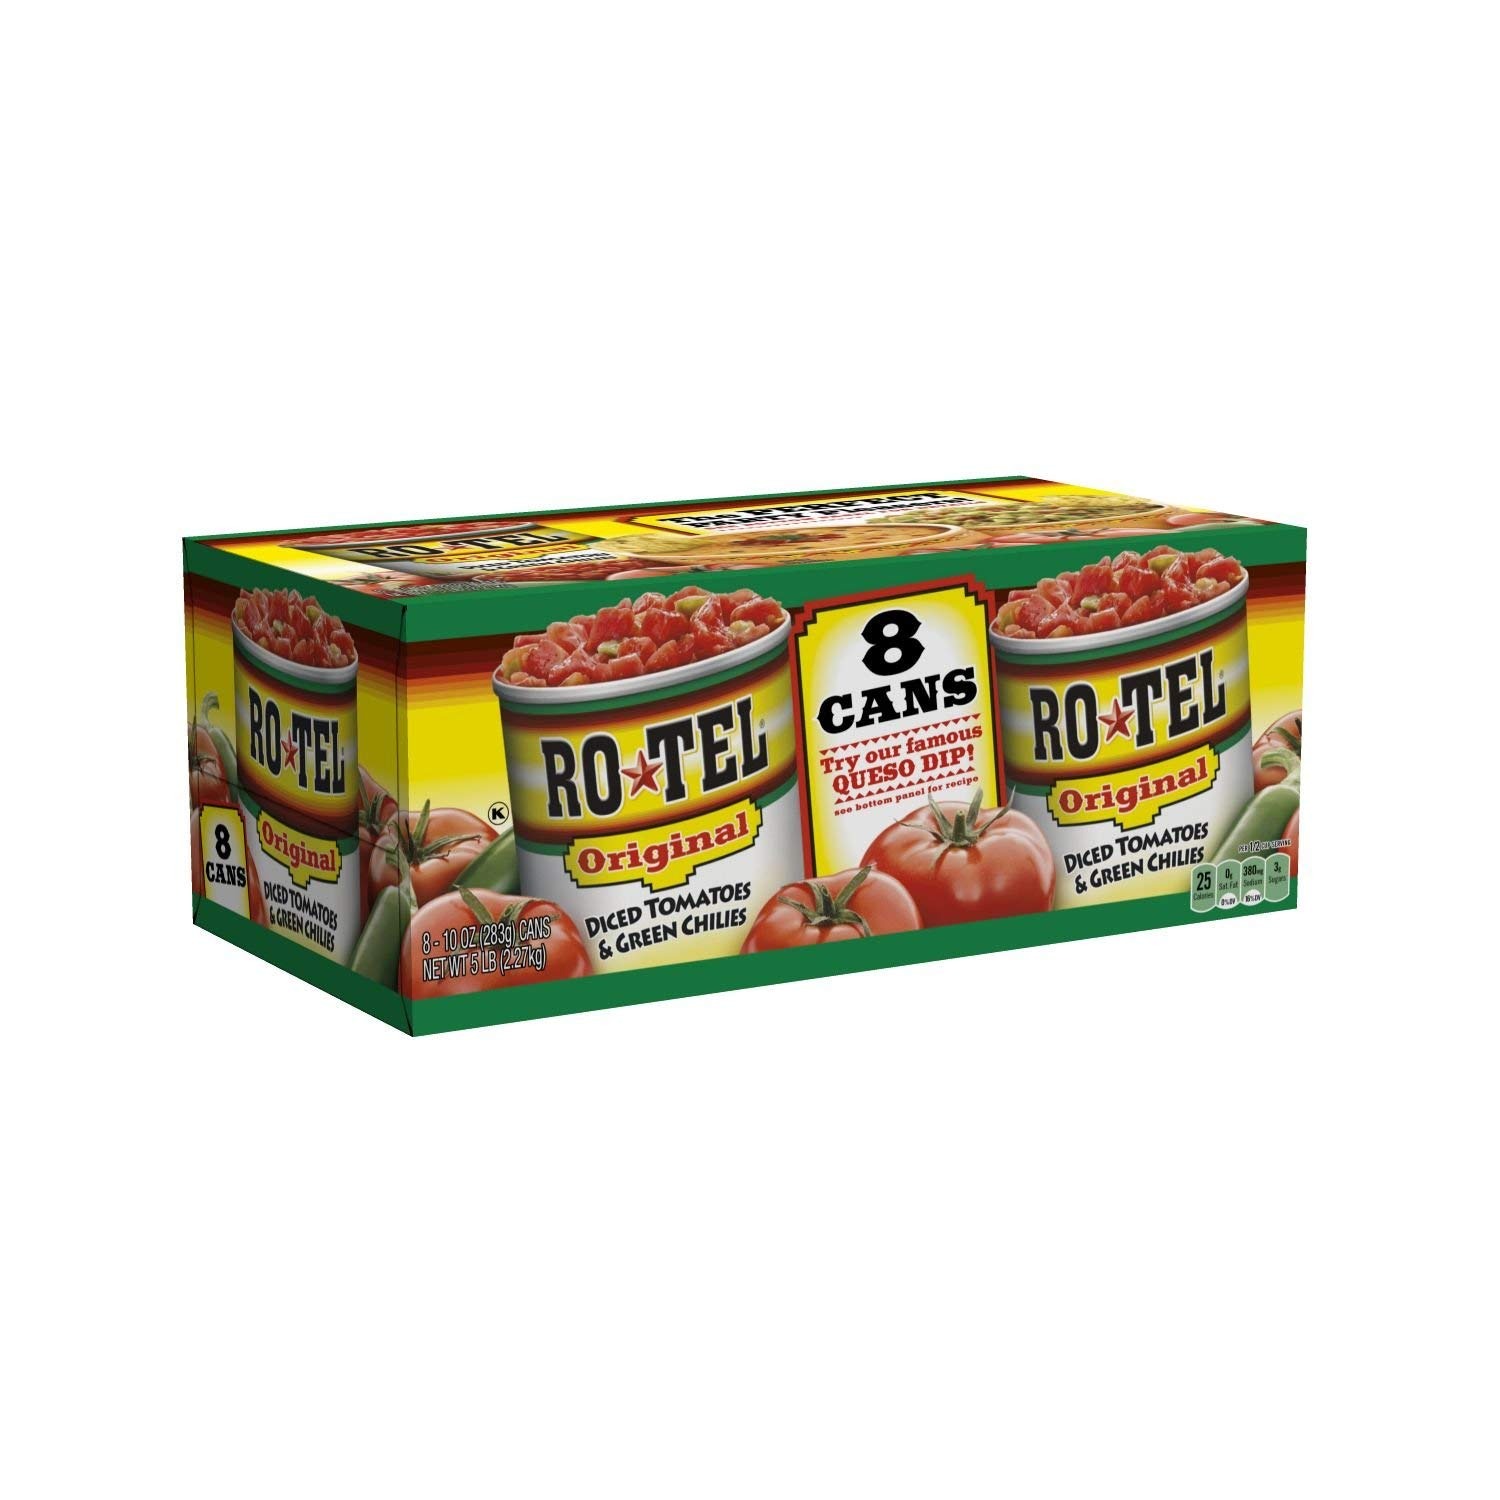
Item Name: Rotel Diced Tomatoes & Green Chilies (10 oz, 8 ct.) - SET OF 2
Value: 2.0
Unit: Count

Price: 29.685